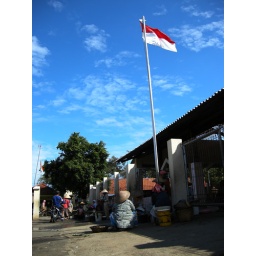
A traditional fish market in Pemalang, Central Java